Strike Revilla

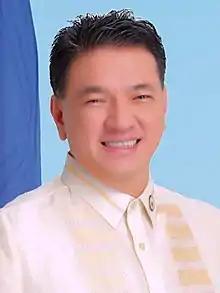
Official portrait, 2019

Strike Bautista Revilla (born Edwin Mortel Bautista; March 2, 1970) is a Filipino politician and incumbent Representative of Cavite's 2nd District in the Philippine House of Representatives. He is a member of the National Unity Party. He previously served as mayor of Bacoor and was a member of the board of directors of the Philippine Charity Sweepstakes Office (PCSO) from August 2005 to March 2007.